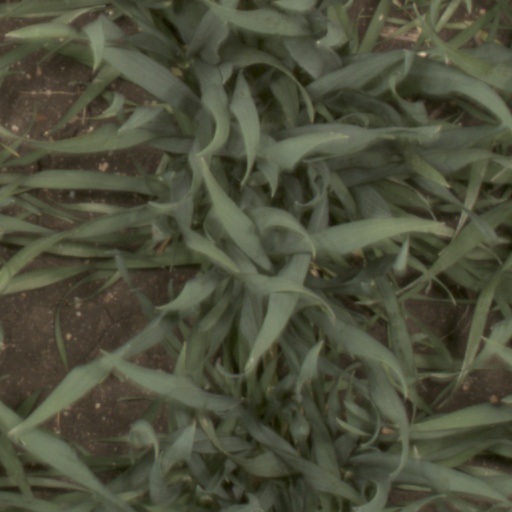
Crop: wheat